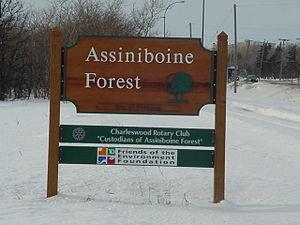
Parc Assiniboine est un parc de Winnipeg, Manitoba. Il a été créé en 1904 et est situé au nord de la forêt Assiniboine. Aujourd'hui, sa surface s'étend à 1 100 acres, 400 acres étant conçus dans le style de jardin anglais.